MISSPSTAR

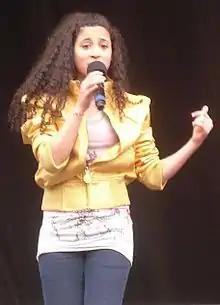
MISSPSTAR performing on April 13, 2009.

Priscilla Star Diaz (born June 13, 1994), better known by her stage name MISSPSTAR, formerly known as P-Star, is an American rapper, singer, actress and dancer. Diaz is best known for her role as Jessica Ruiz in the 2009 PBS Kids Go revival of "The Electric Company" and as the focus of the PBS "Independent Lens" documentary "P-Star Rising".